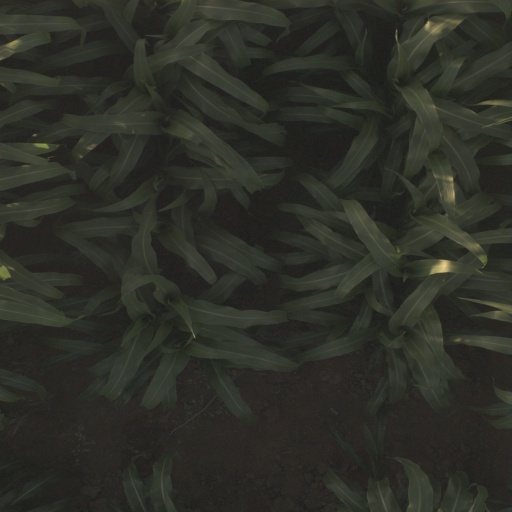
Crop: sorghum